Graham Henderson (cultural entrepreneur)

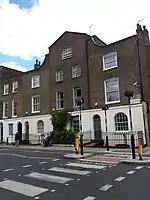
8 Royal College Street in 2015, after restoration

In 2002, Graham Henderson was the solicitor in charge of the high-profile case concerning ownership of the manuscript of the famous poetry collection "Poet in New York" by the Spanish poet Federico García Lorca, assassinated by Franco's militia at the start of the Spanish Civil War in 1936. This case resulted in a 10-day trial at the High Court in London, presided over by Judge Peter Smith. The case was a success for Henderson and his law firm, Morgan Cole, who were acting under a conditional fee agreement. Henderson was keen to celebrate the life and work of the poet and organised a special event in the Great Room at Christie’s on the eve of the auction of the manuscript. The event was attended by, amongst others, the ambassadors of all the main countries associated with the manuscript, Spain, Cuba and Mexico. In order that the event should be bipartisan in nature, he invited Poet in the City, a project founded in 1998 by City of London lawyers, to present the event on his behalf. The success of the event led Rosamund McCarthy, its founder and first chair, to invite Henderson to run Poet in the City.